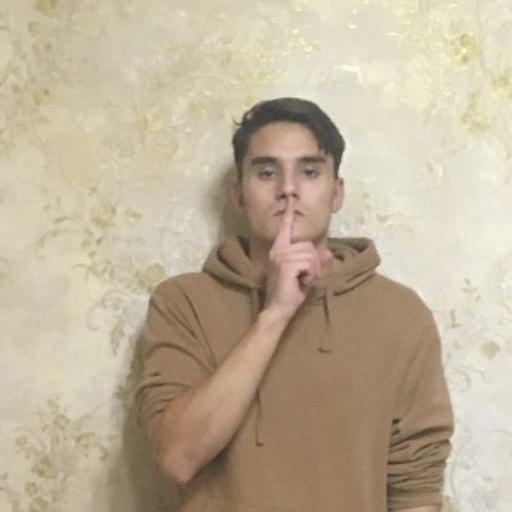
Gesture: mute